Jérémie Galland

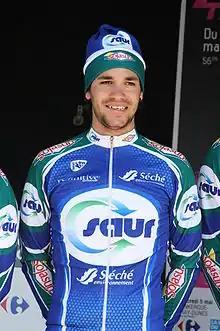
Galland at the teams presentation for the 2010 Four Days of Dunkirk

Jérémie Galland (born 8 April 1983) is a French former professional road cyclist, who competed as a professional between 2007 and 2013.